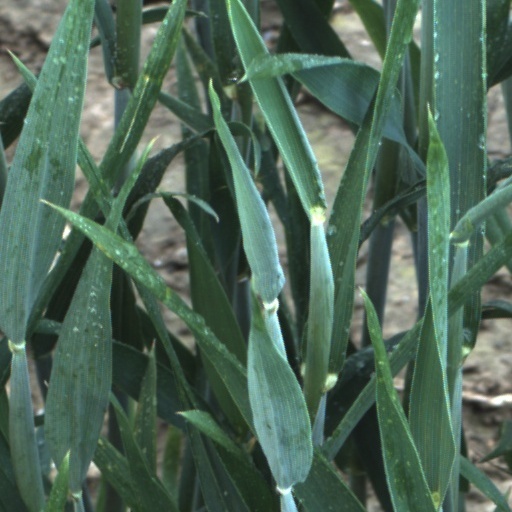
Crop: wheat